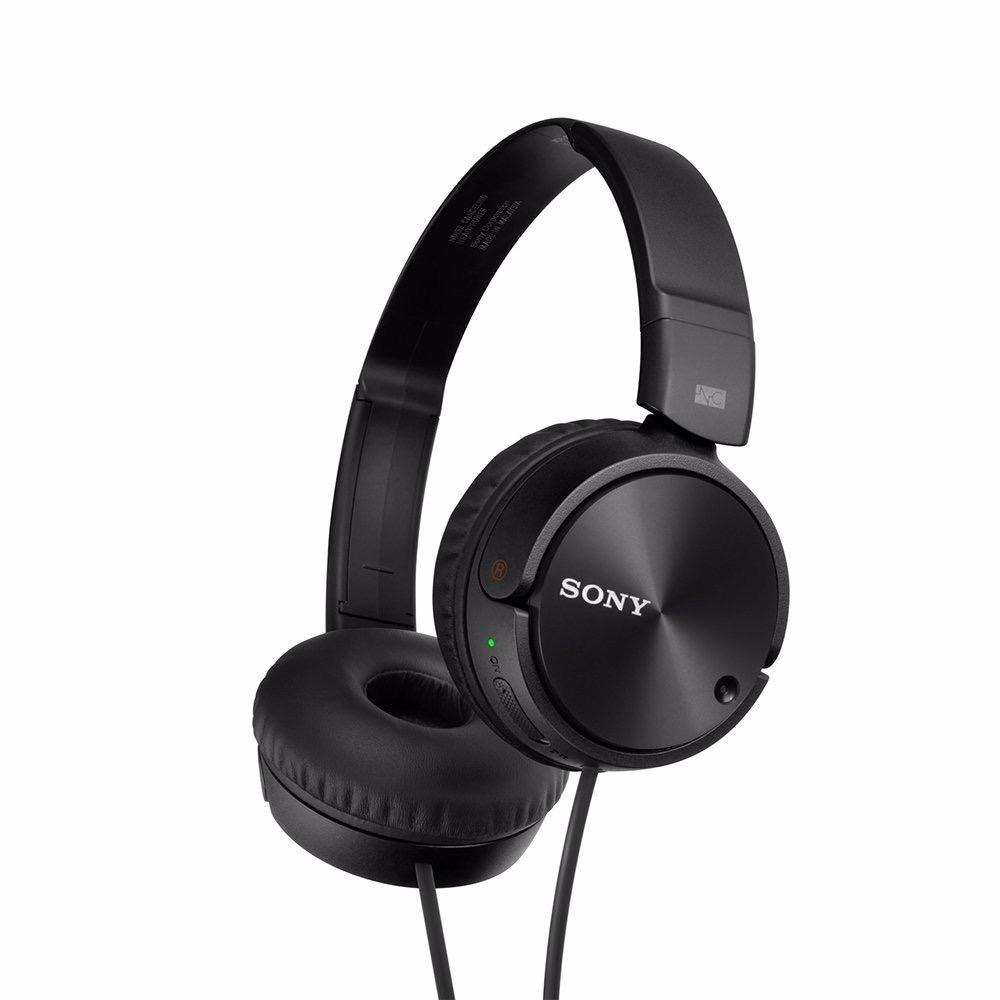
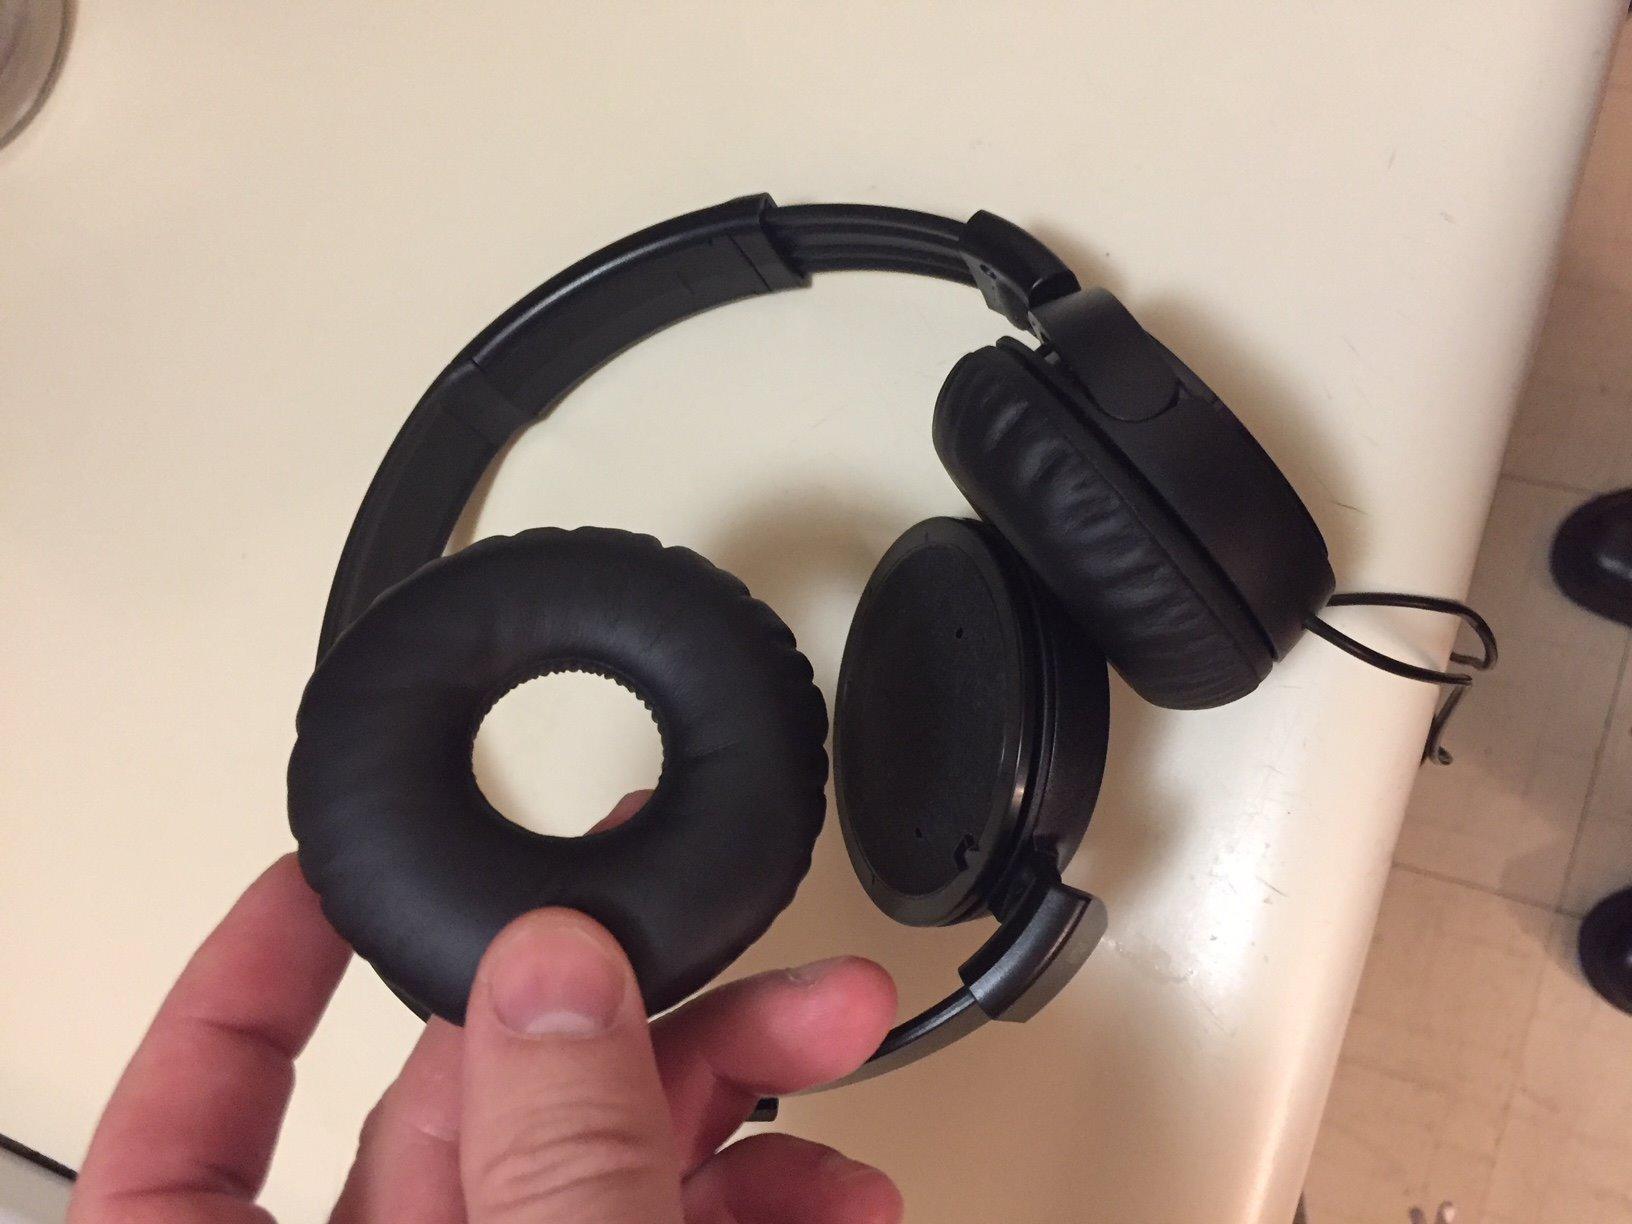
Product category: headphones
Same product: yes